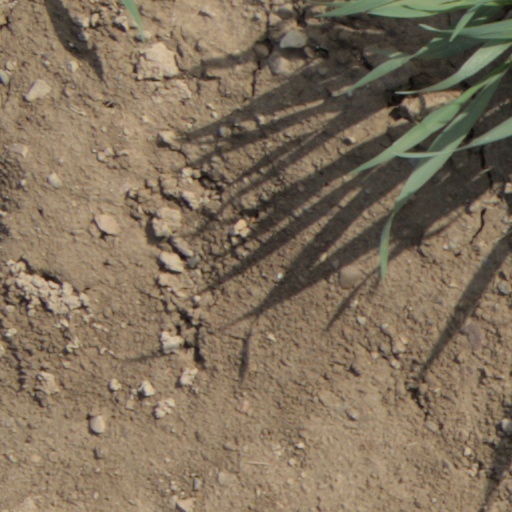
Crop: wheat